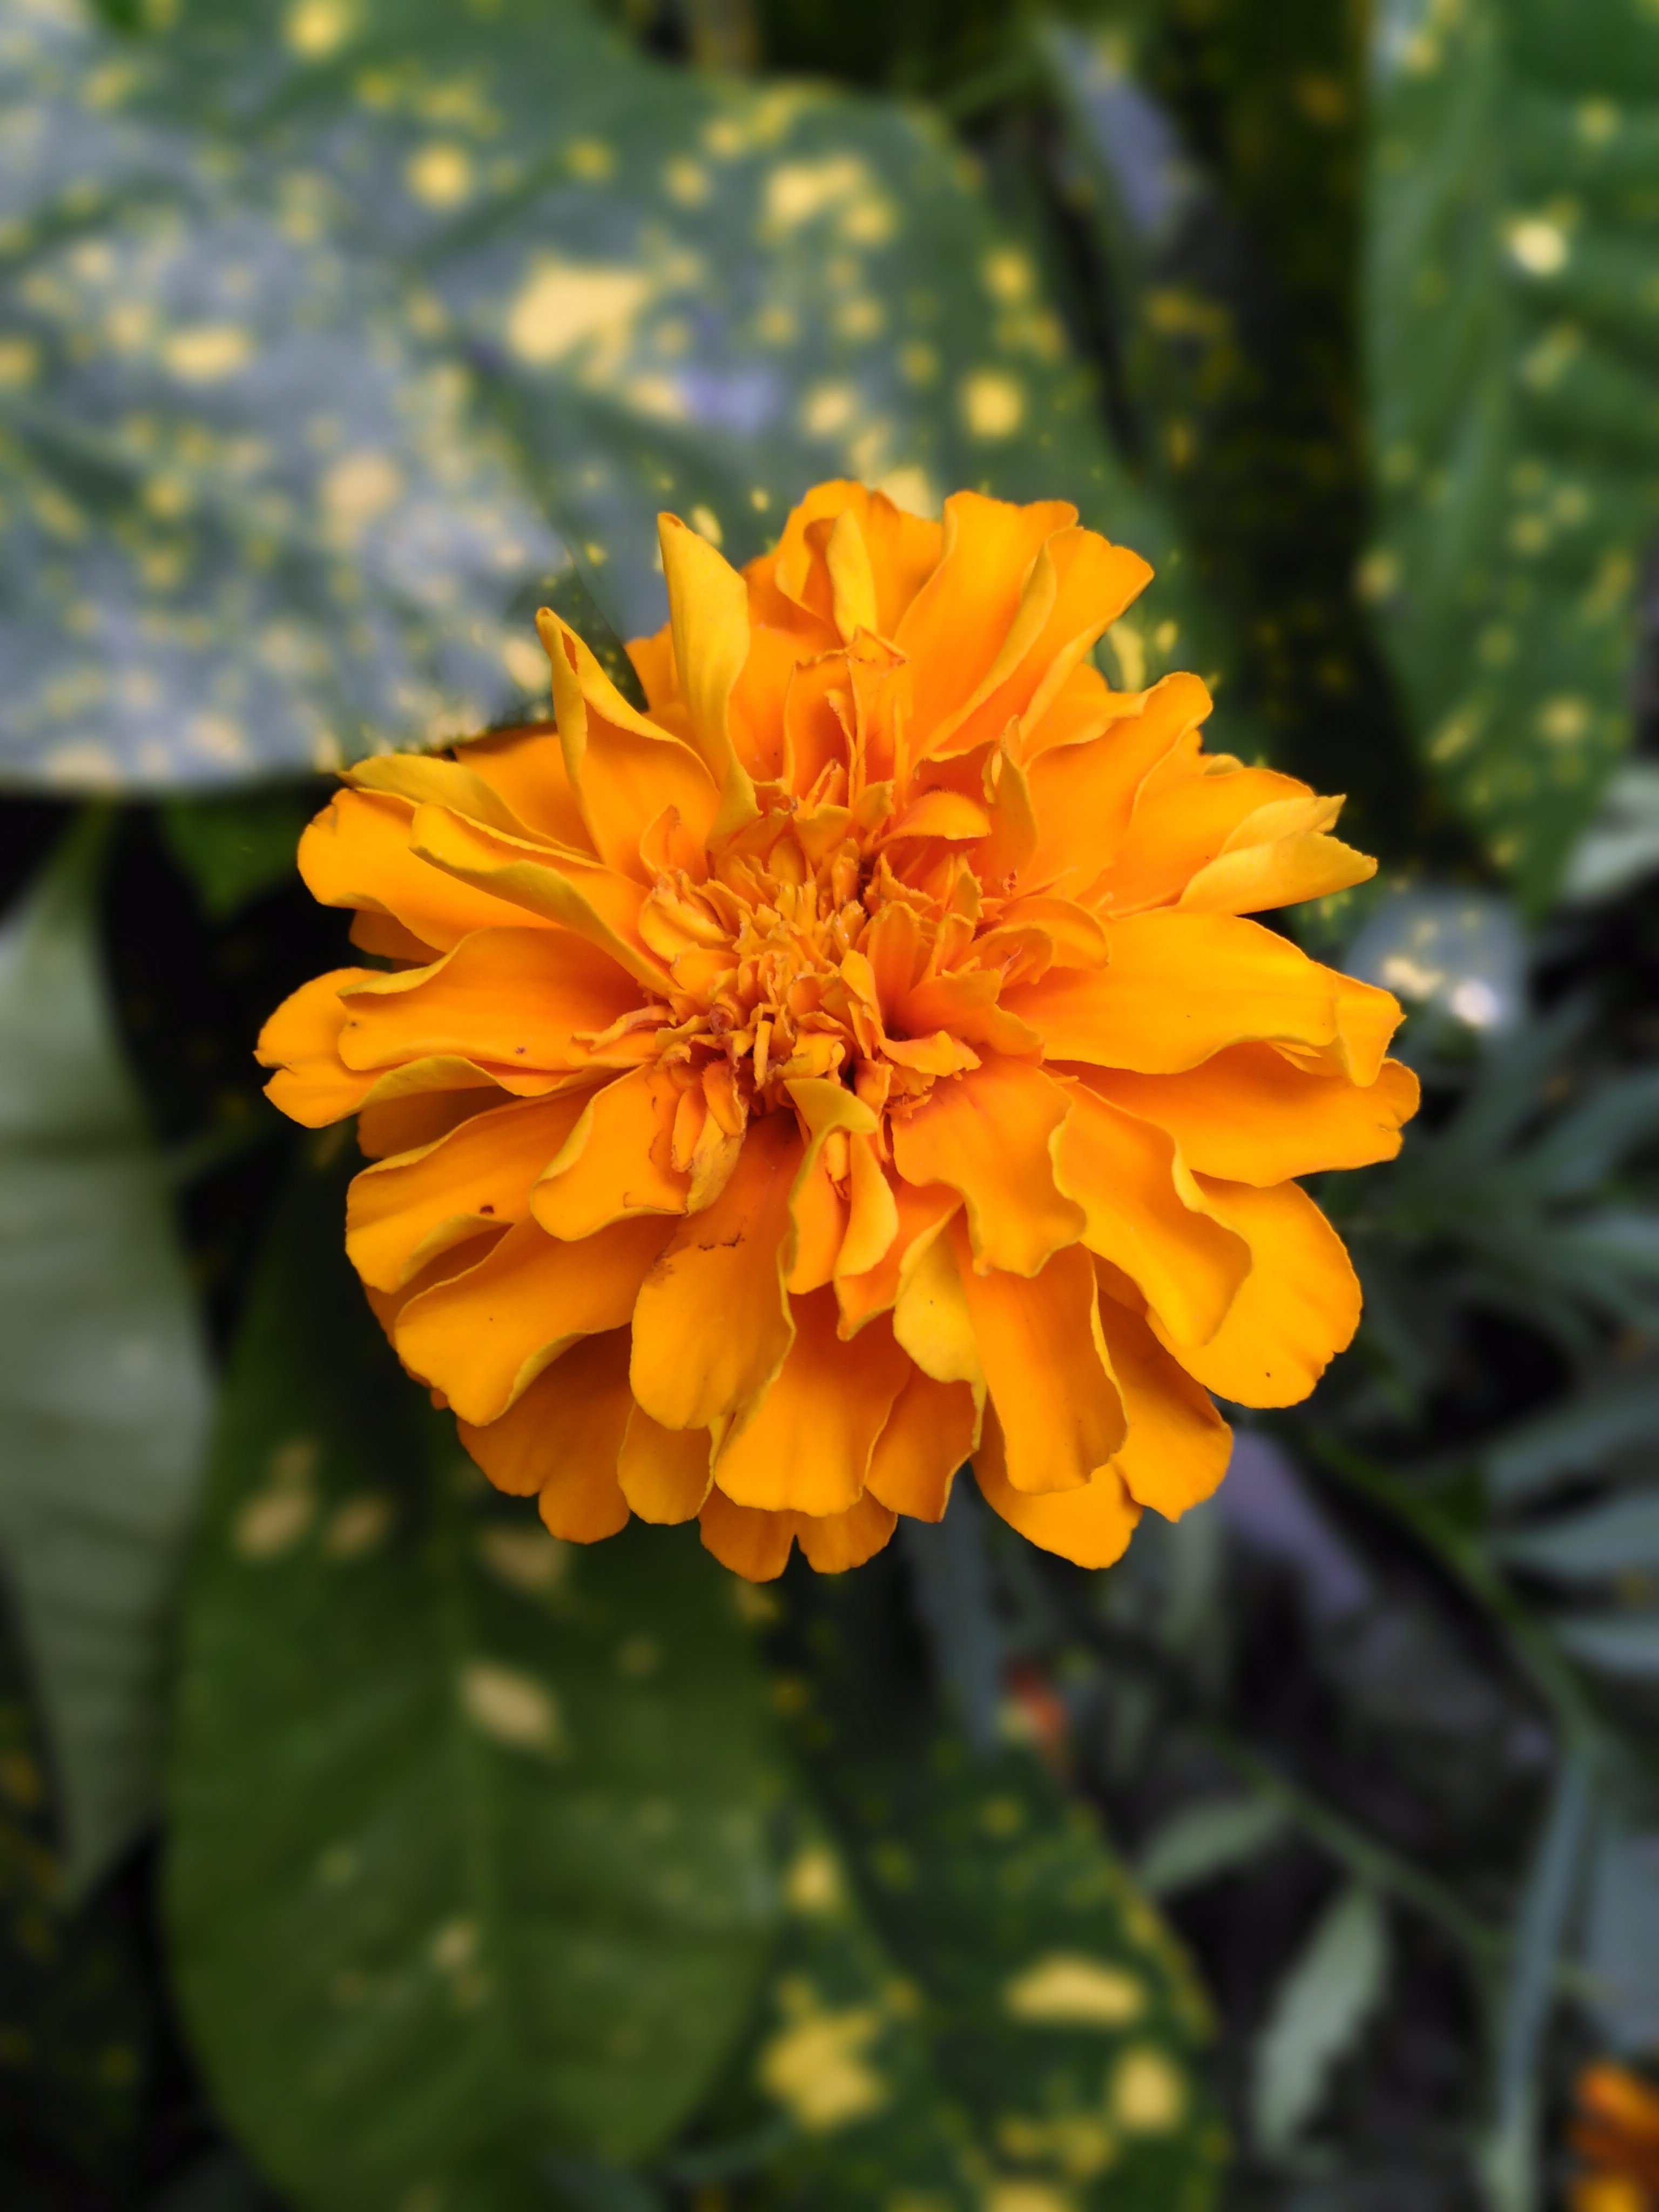
nature, plant, flower, petal, bloom, orange, herb, botany, blooming, yellow, garden, flora, wildflower, petals, marigold, macro photography, flowering plant, calendula, annual plant, land plant